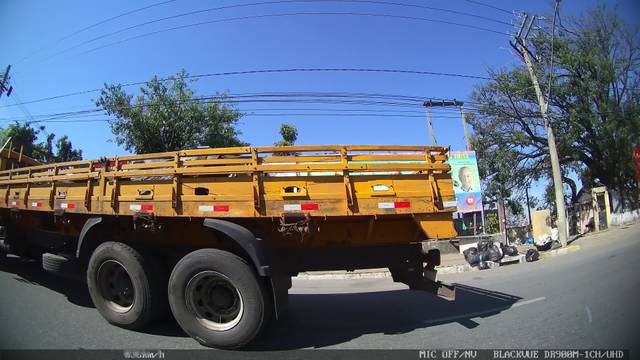
Region: Brazil
Coordinates: -19.941, -44.059